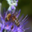
Label: bee